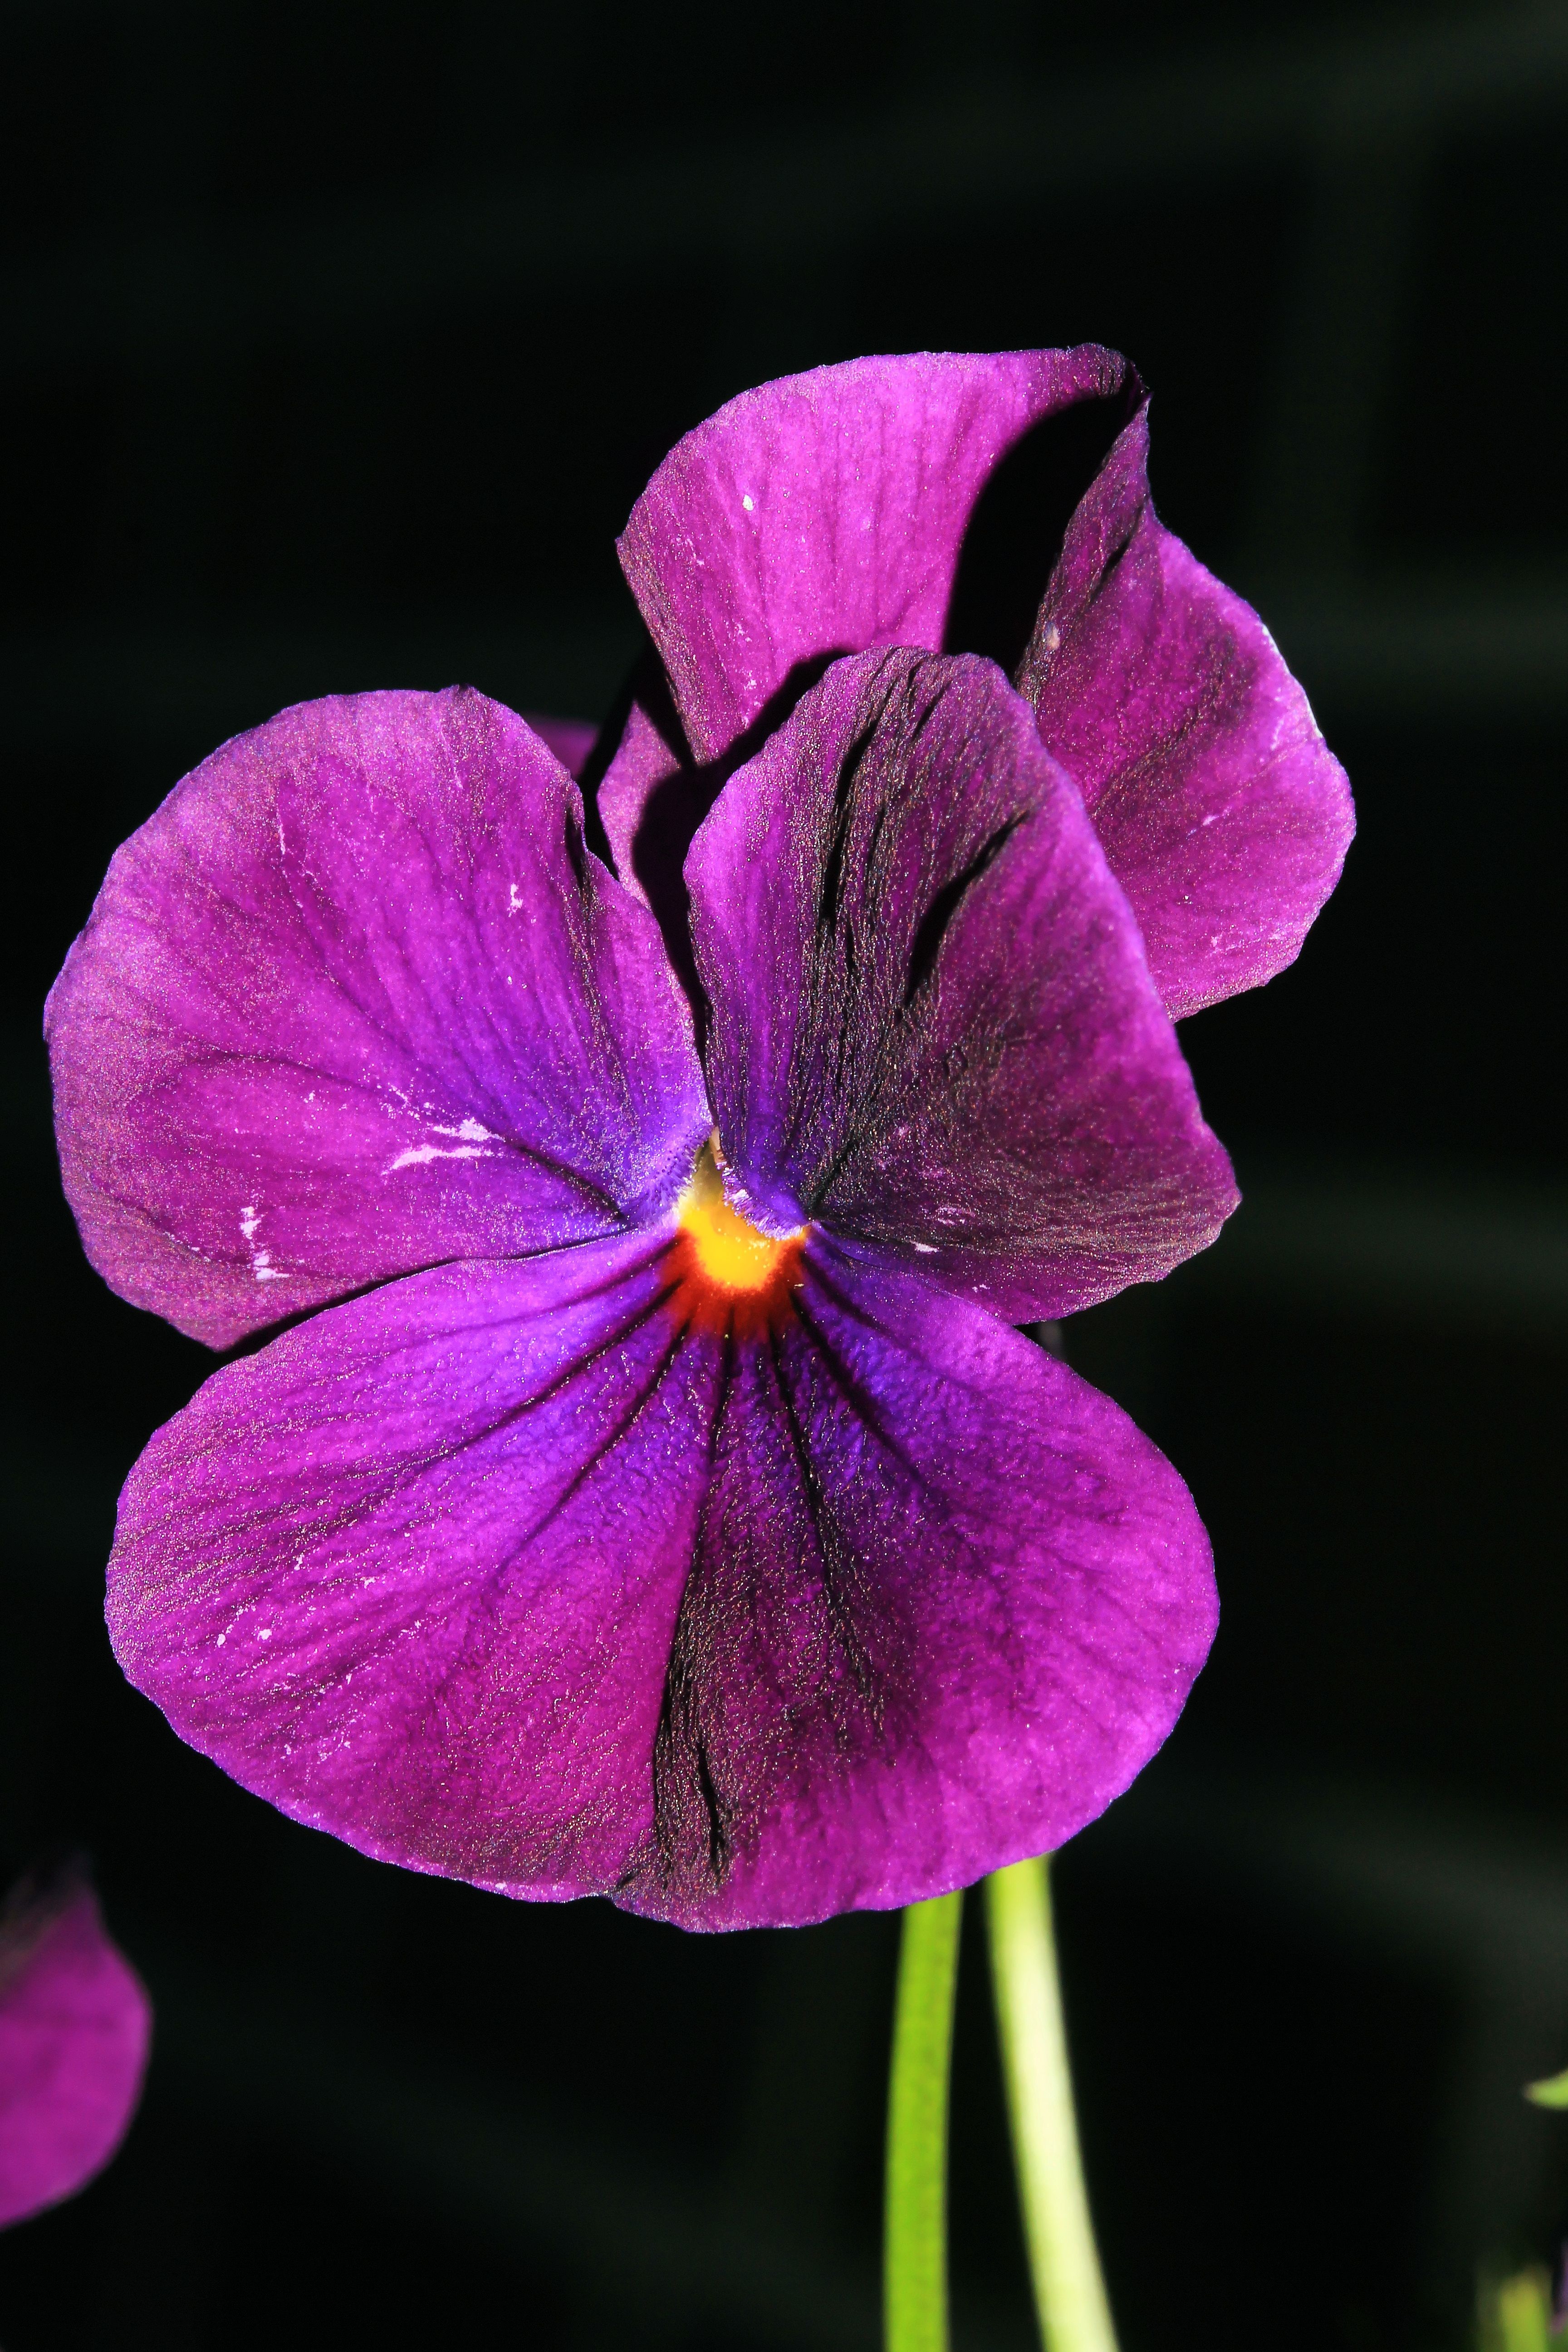
blossom, plant, flower, purple, petal, bloom, pink, close, flora, close up, eye, viola, macro photography, pansy, flowering plant, violaceae, ranunculaceae, plant stem, land plant, violet family, delicate colorful ornament